Manthyrea

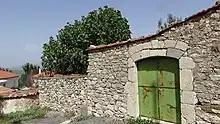

Manthyrea is the name of a village in Arcadia, Greece, corresponding to an ancient place name, but not in its exact location.